Bob Brenly

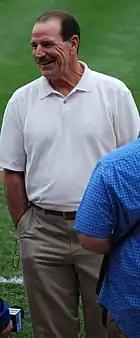
Brenly at Wrigley Field on May 28, 2009

Brenly later returned to being a baseball analyst for Fox after leaving the Diamondbacks managerial position. He was then hired in November 2004 to replace Steve Stone as a color analyst for televised Chicago Cubs games. Brenly teamed with play-by-play announcer Len Kasper. He had previously teamed with Harry Caray, Thom Brennaman, and Ron Santo during the 1990 and 1991 seasons on radio. He often jokes about his mediocre playing career. Brenly is often referred to by his nickname, "BB" and was rumored to be in the running for several managerial positions for the 2008 season, though nothing materialized. Brenly was in the running for the 2009 Milwaukee Brewers managerial position and was said to be the favorite, but the job went to Ken Macha instead.